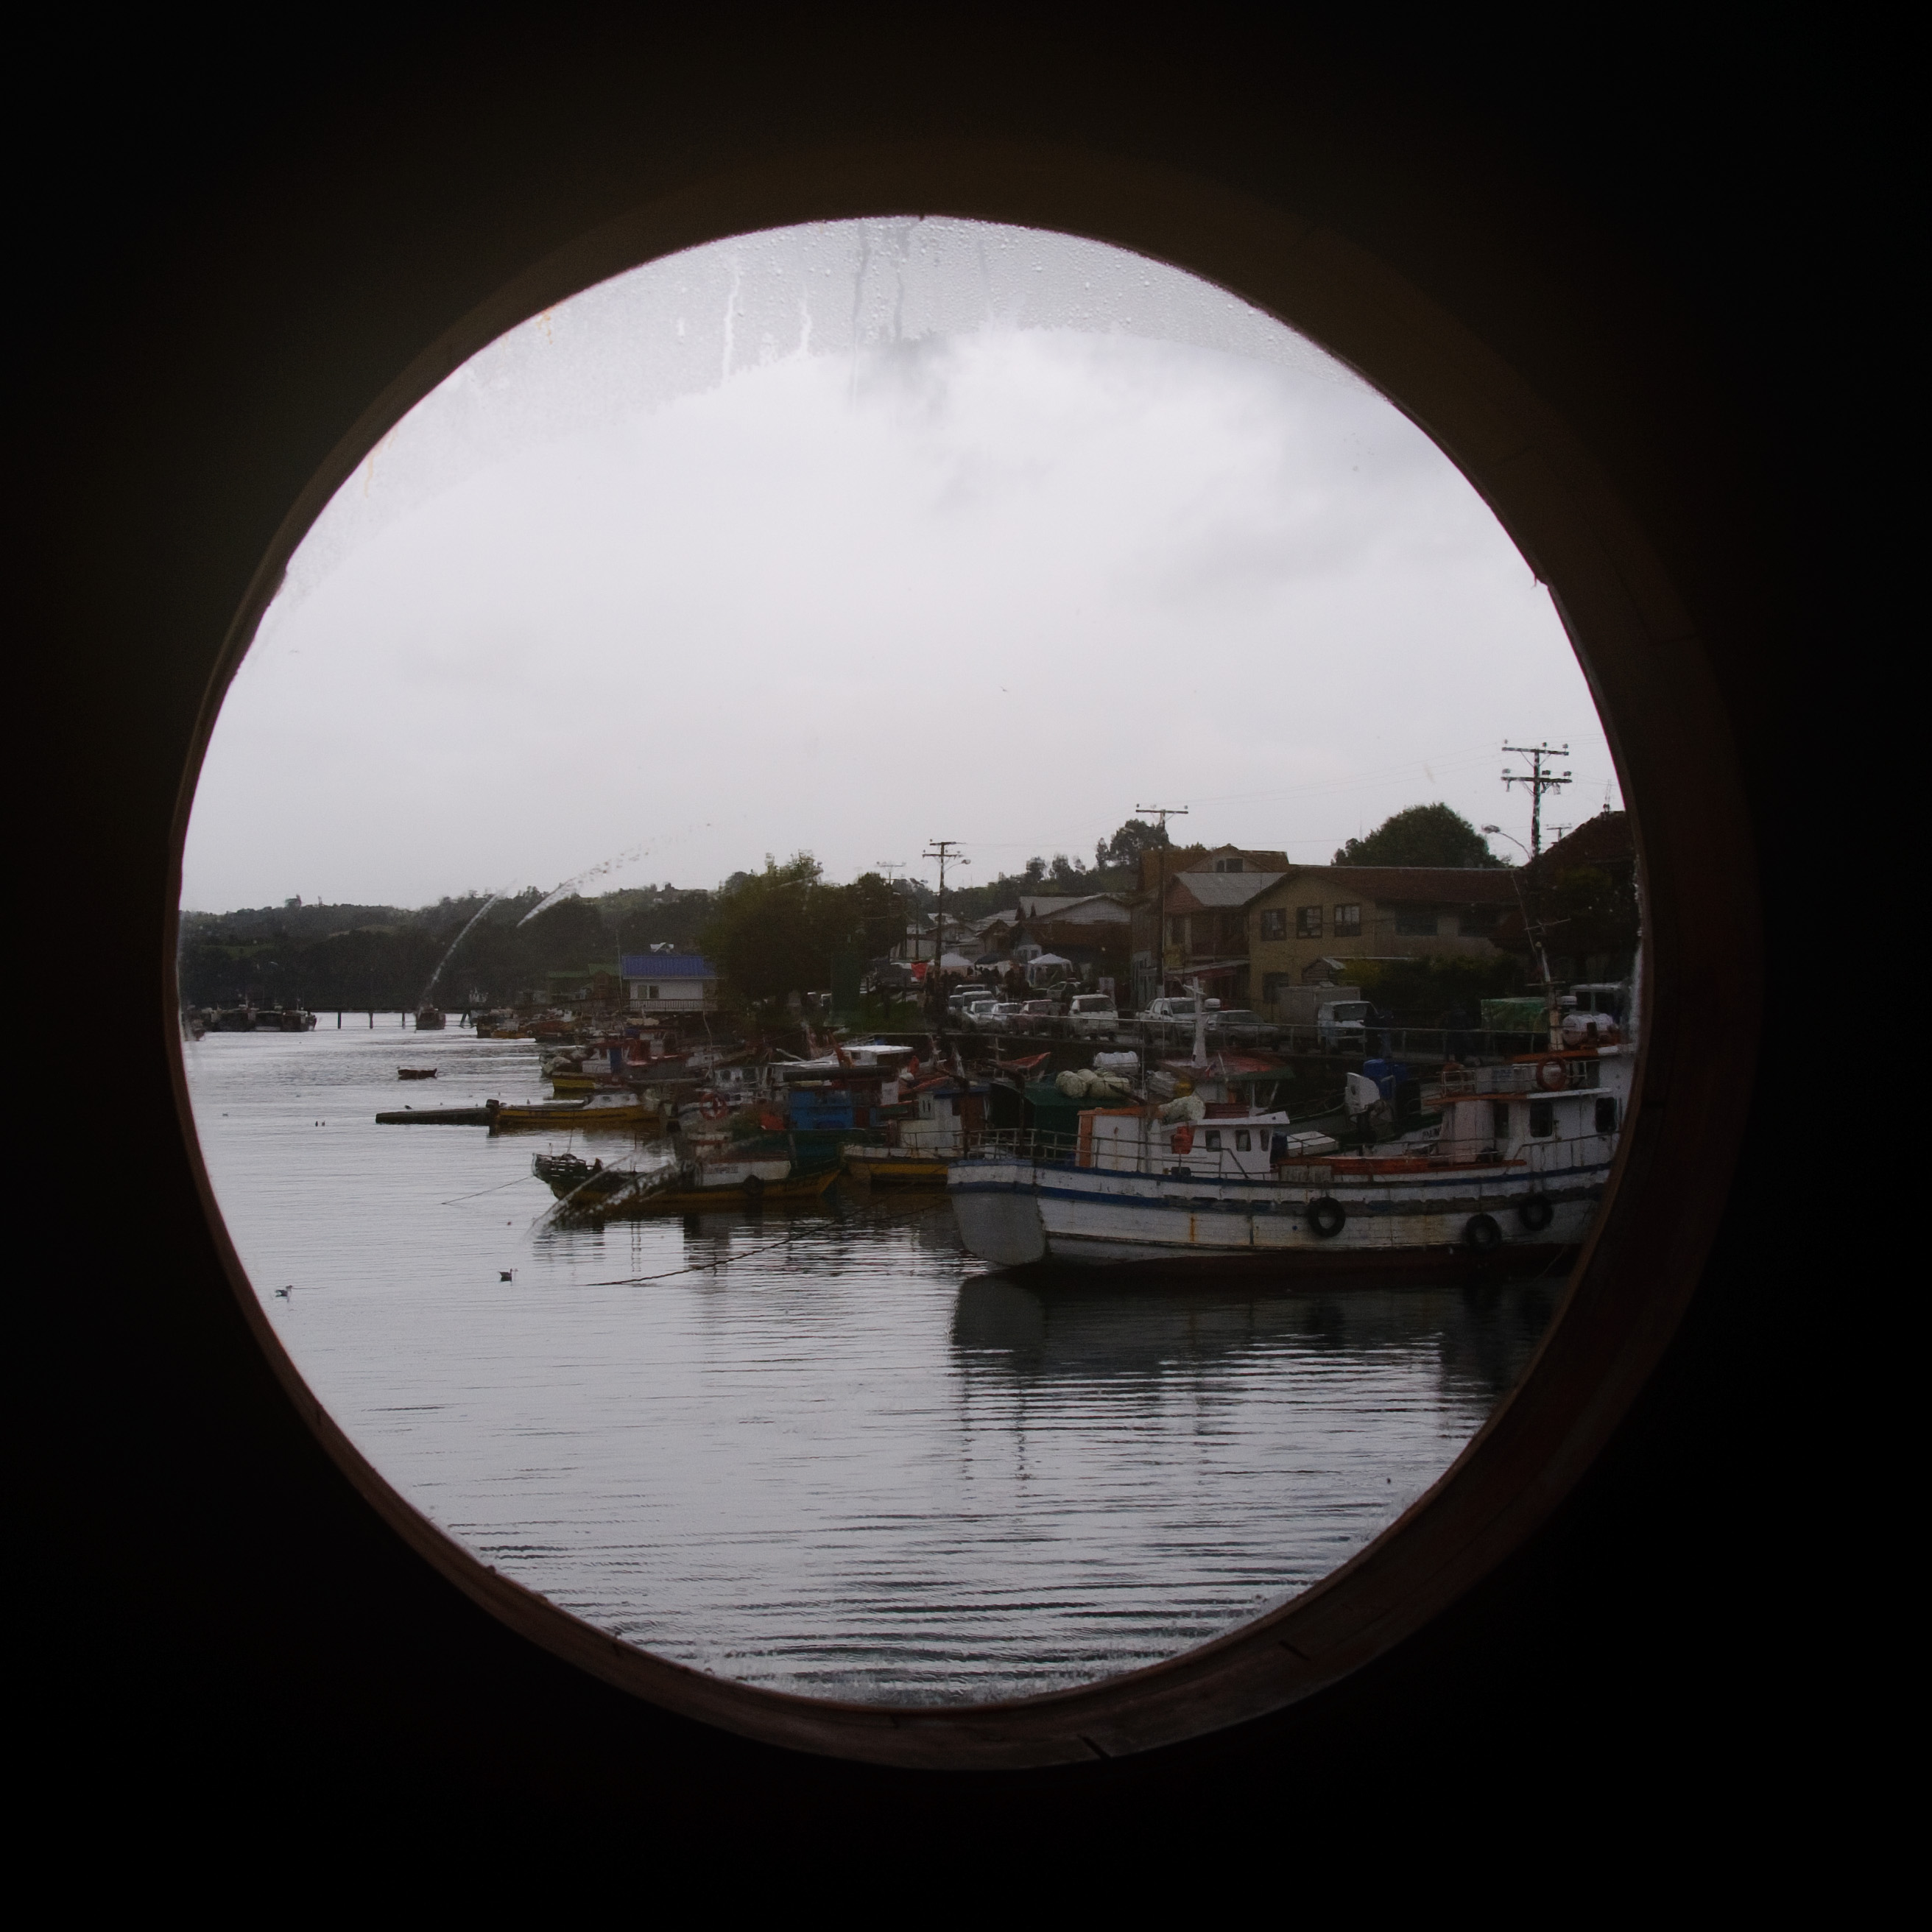
sea, water, cloud, boat, photography, reflection, vehicle, bay, nikon, chile, shape, d300, chiloe, fisheye lens